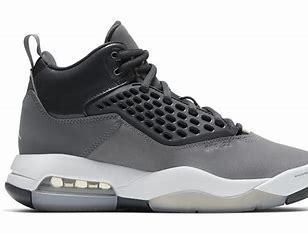
Brand: Jordan
Model: Maxin 200